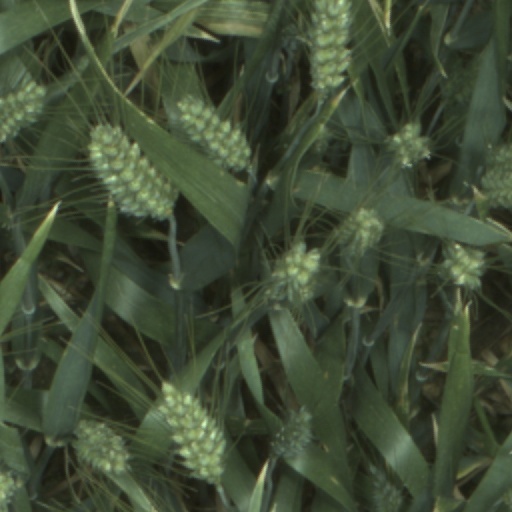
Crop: wheat